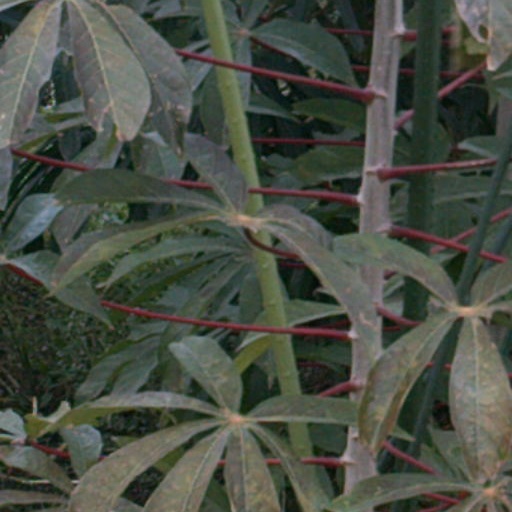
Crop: cassava